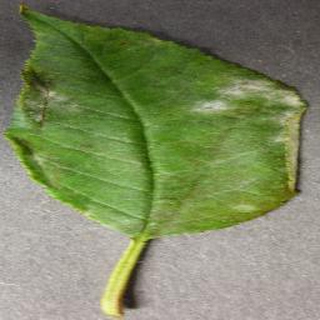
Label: cherry_powdery_mildew